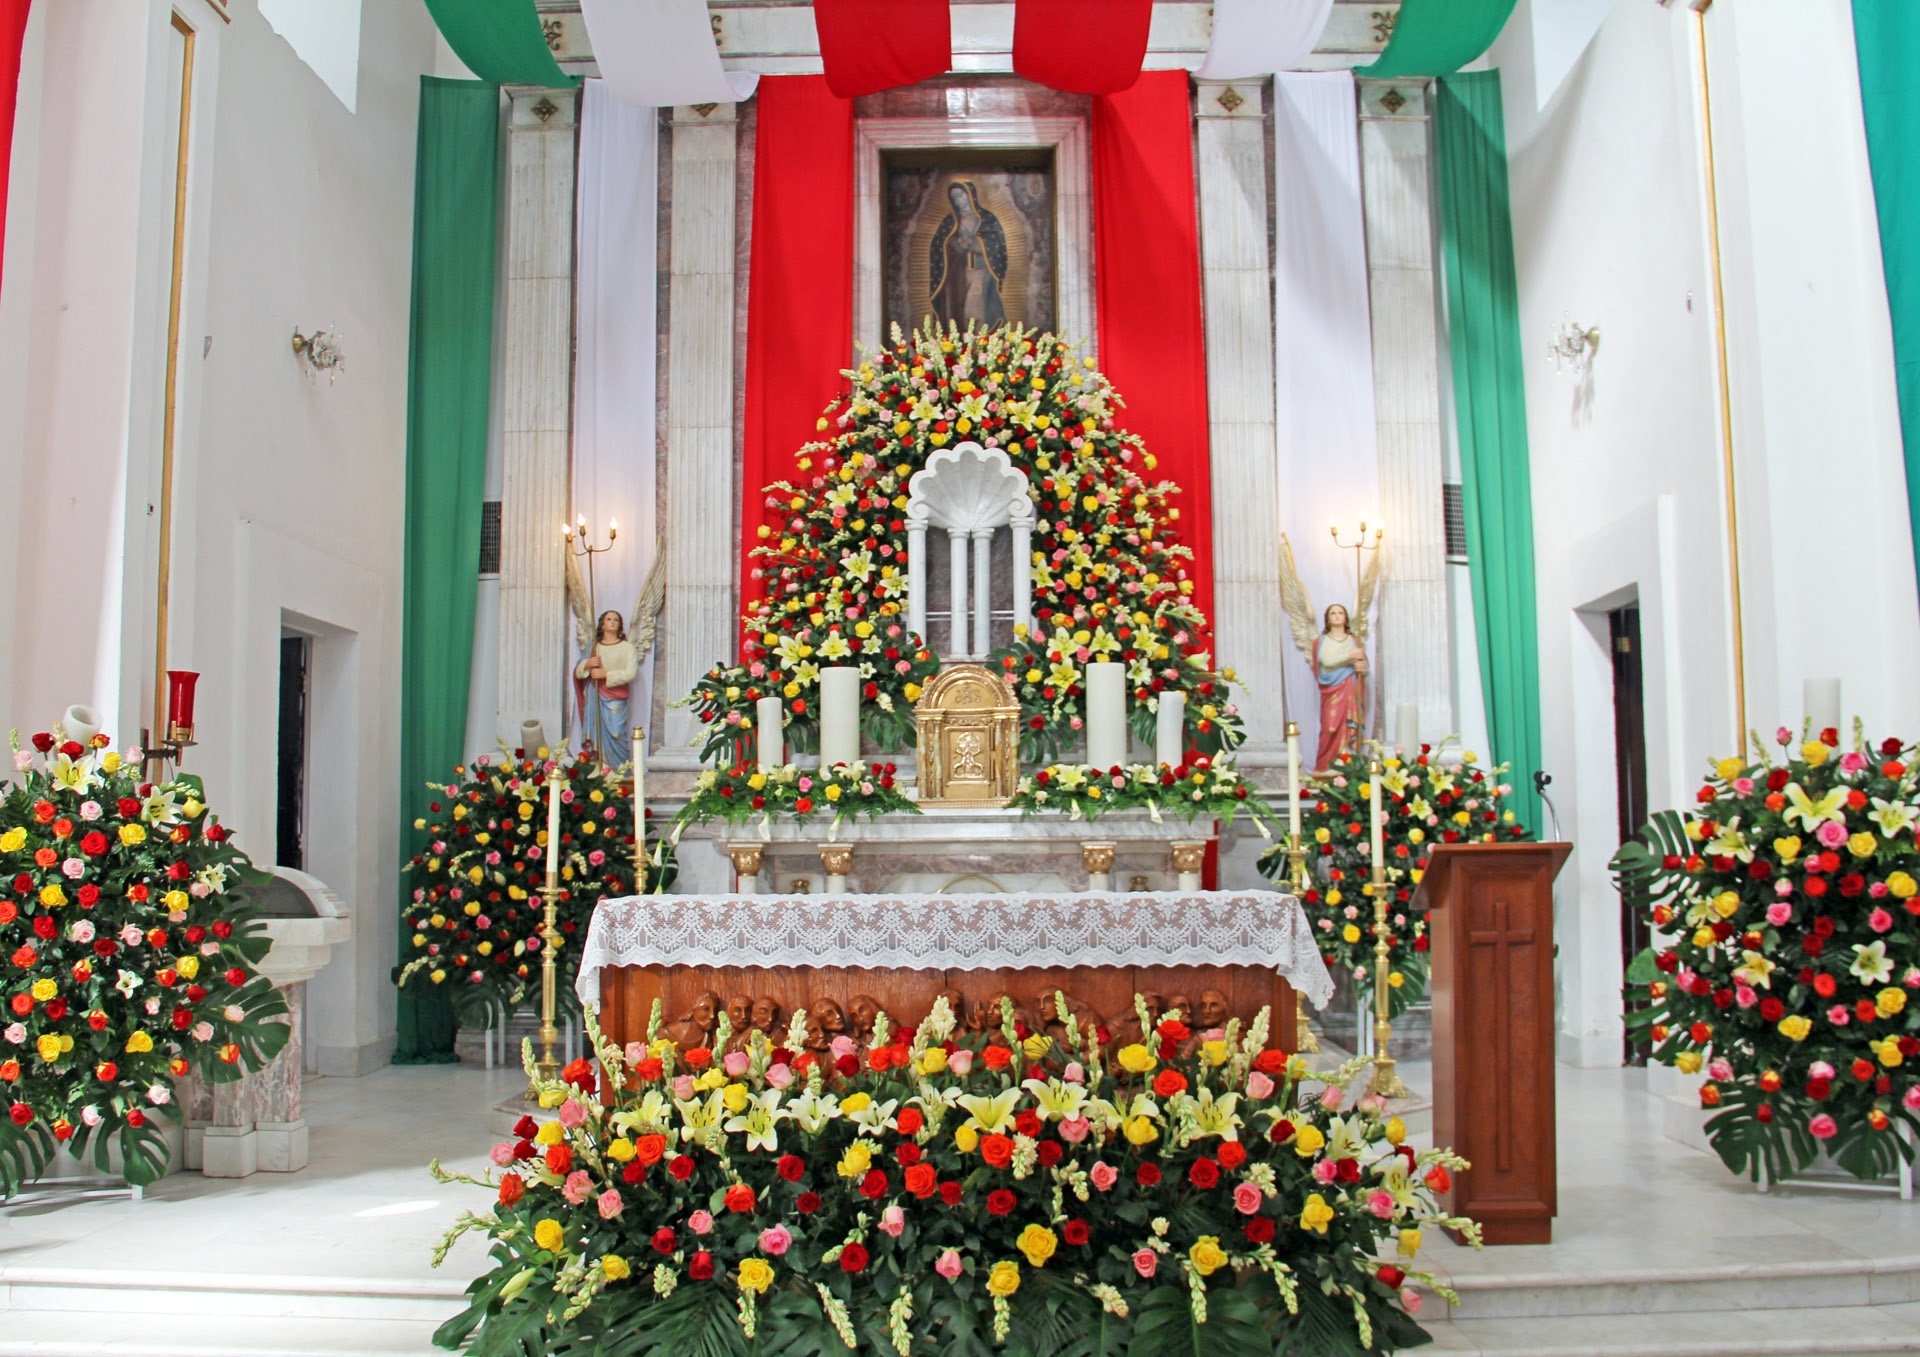
flower, religion, church, place of worship, aisle, religious, catholic, ceremony, altar, mexico, christianity, floristry, mexico church, mexico church flowers, mexico altar